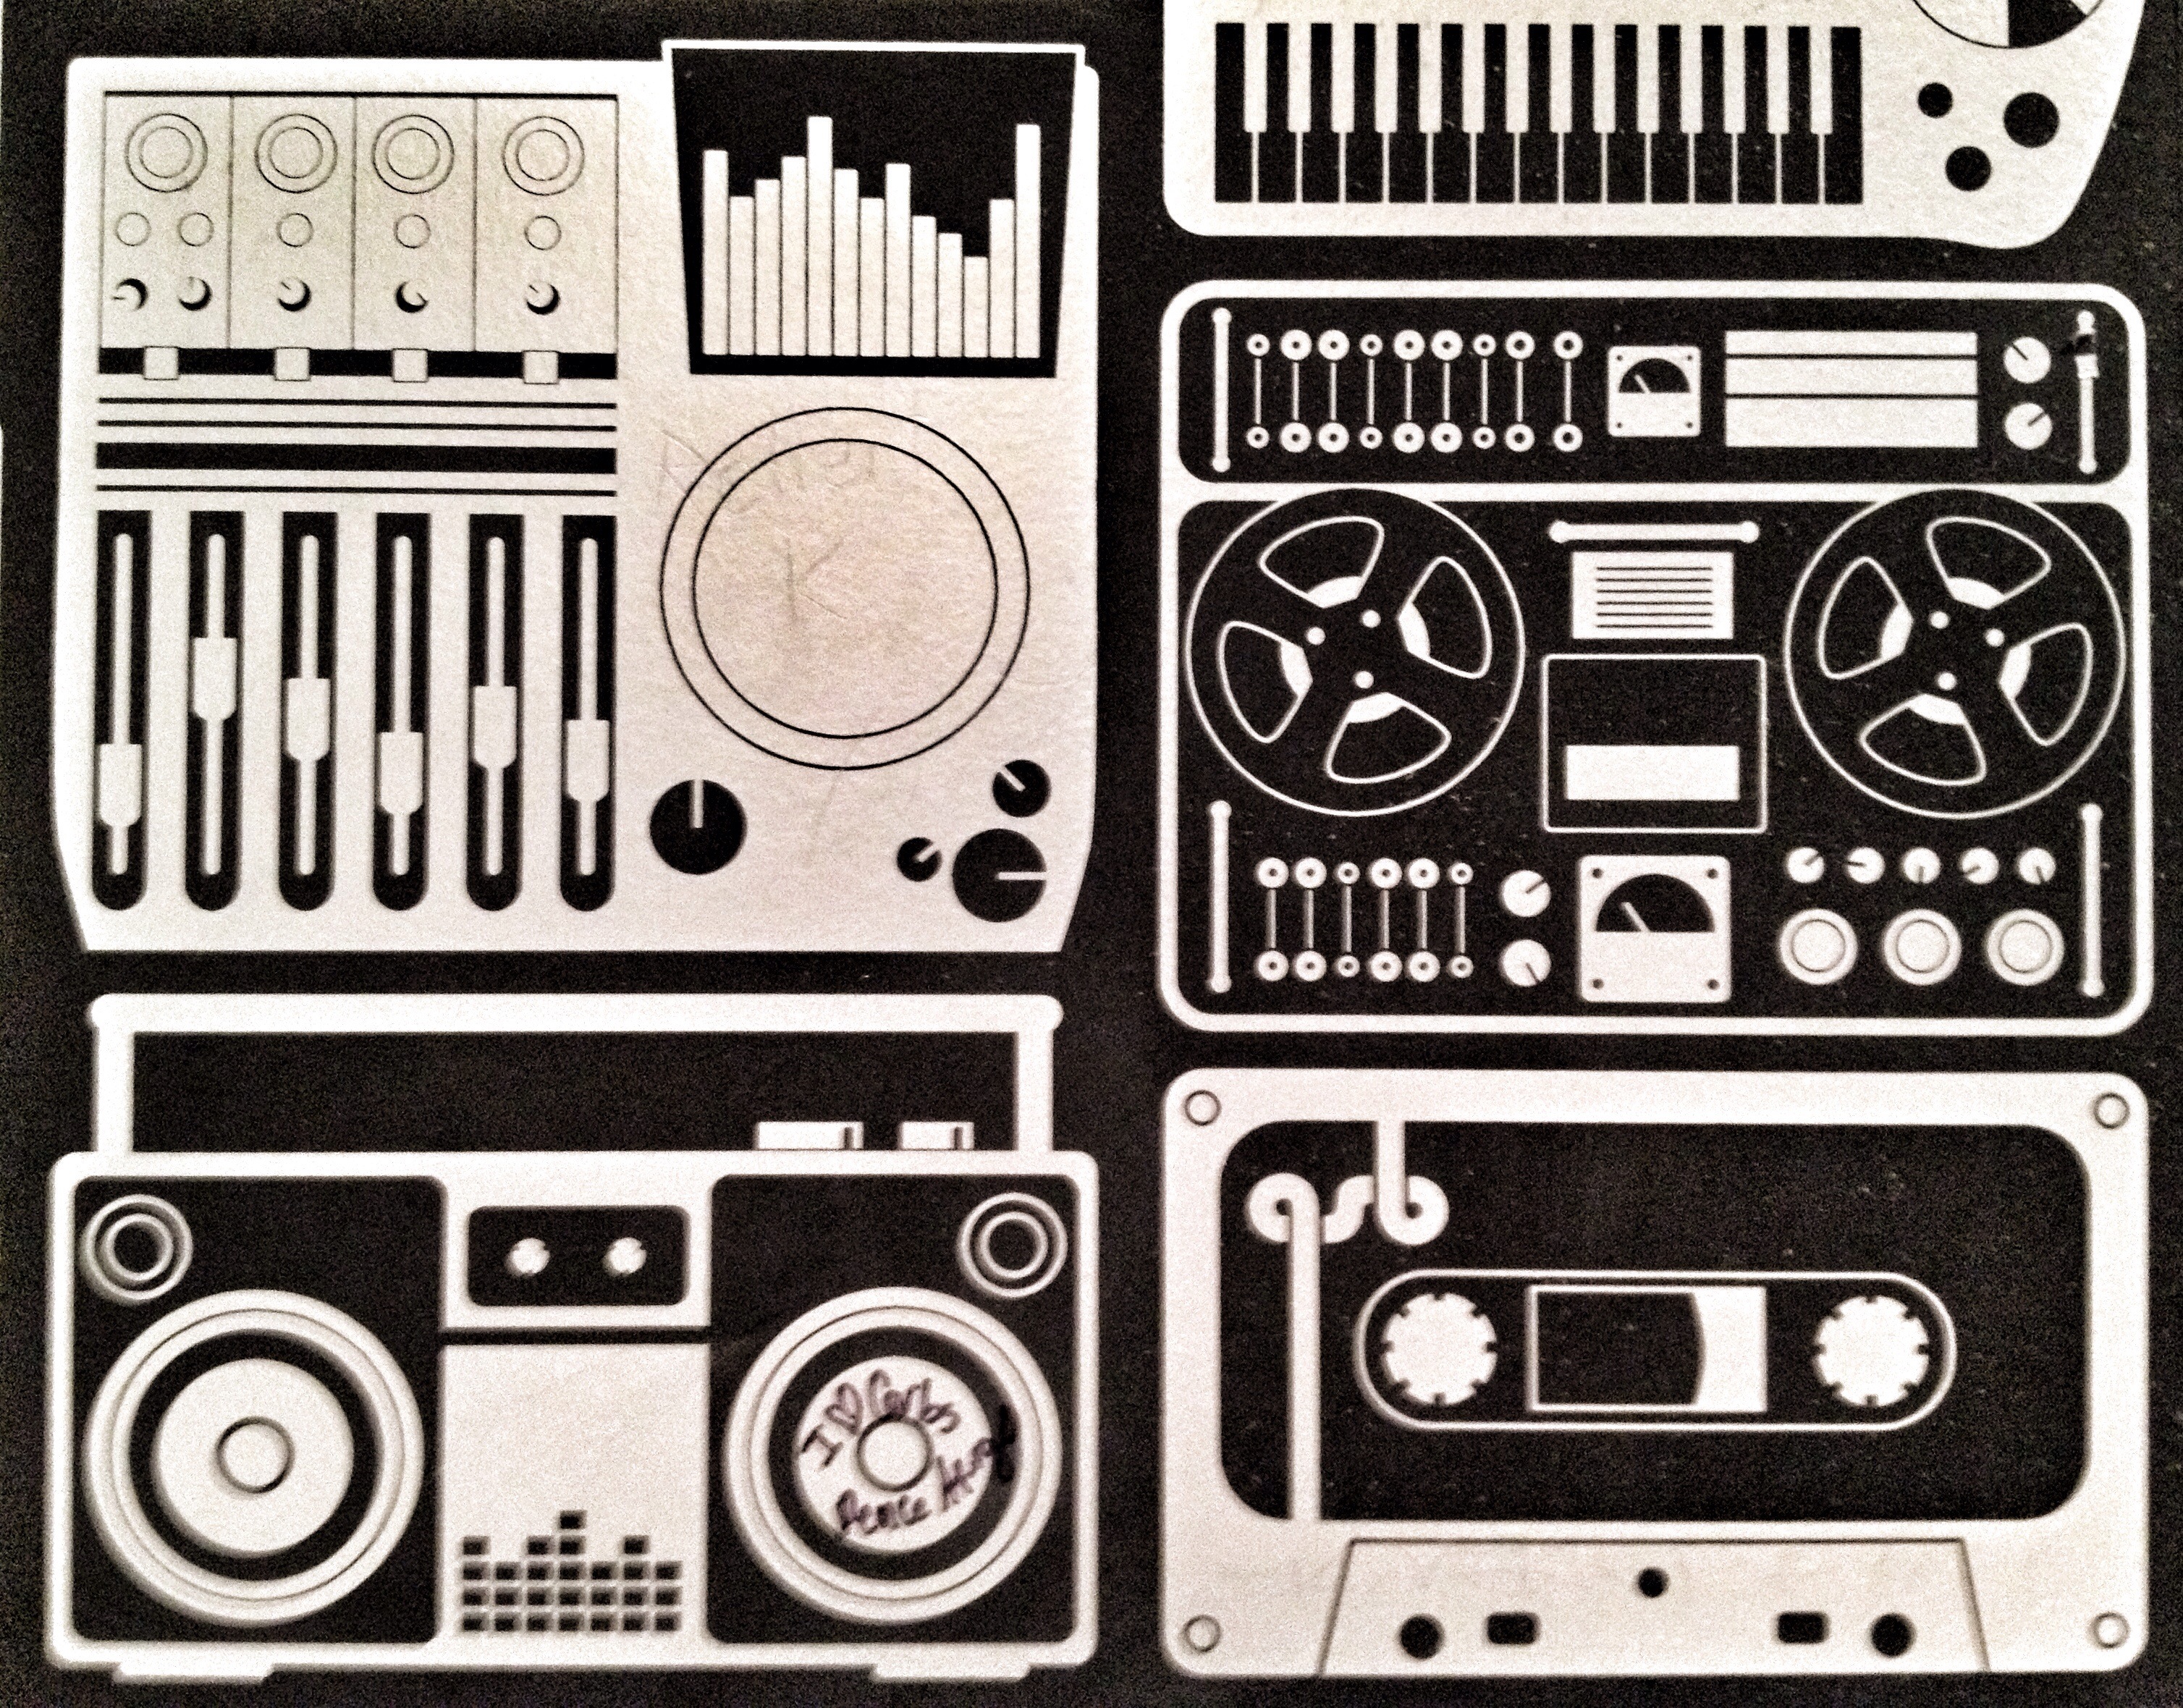
technology, product, font, electronics, drawing, multimedia, compact cassette, automotive exterior, electronic instrument, portable media player, media player